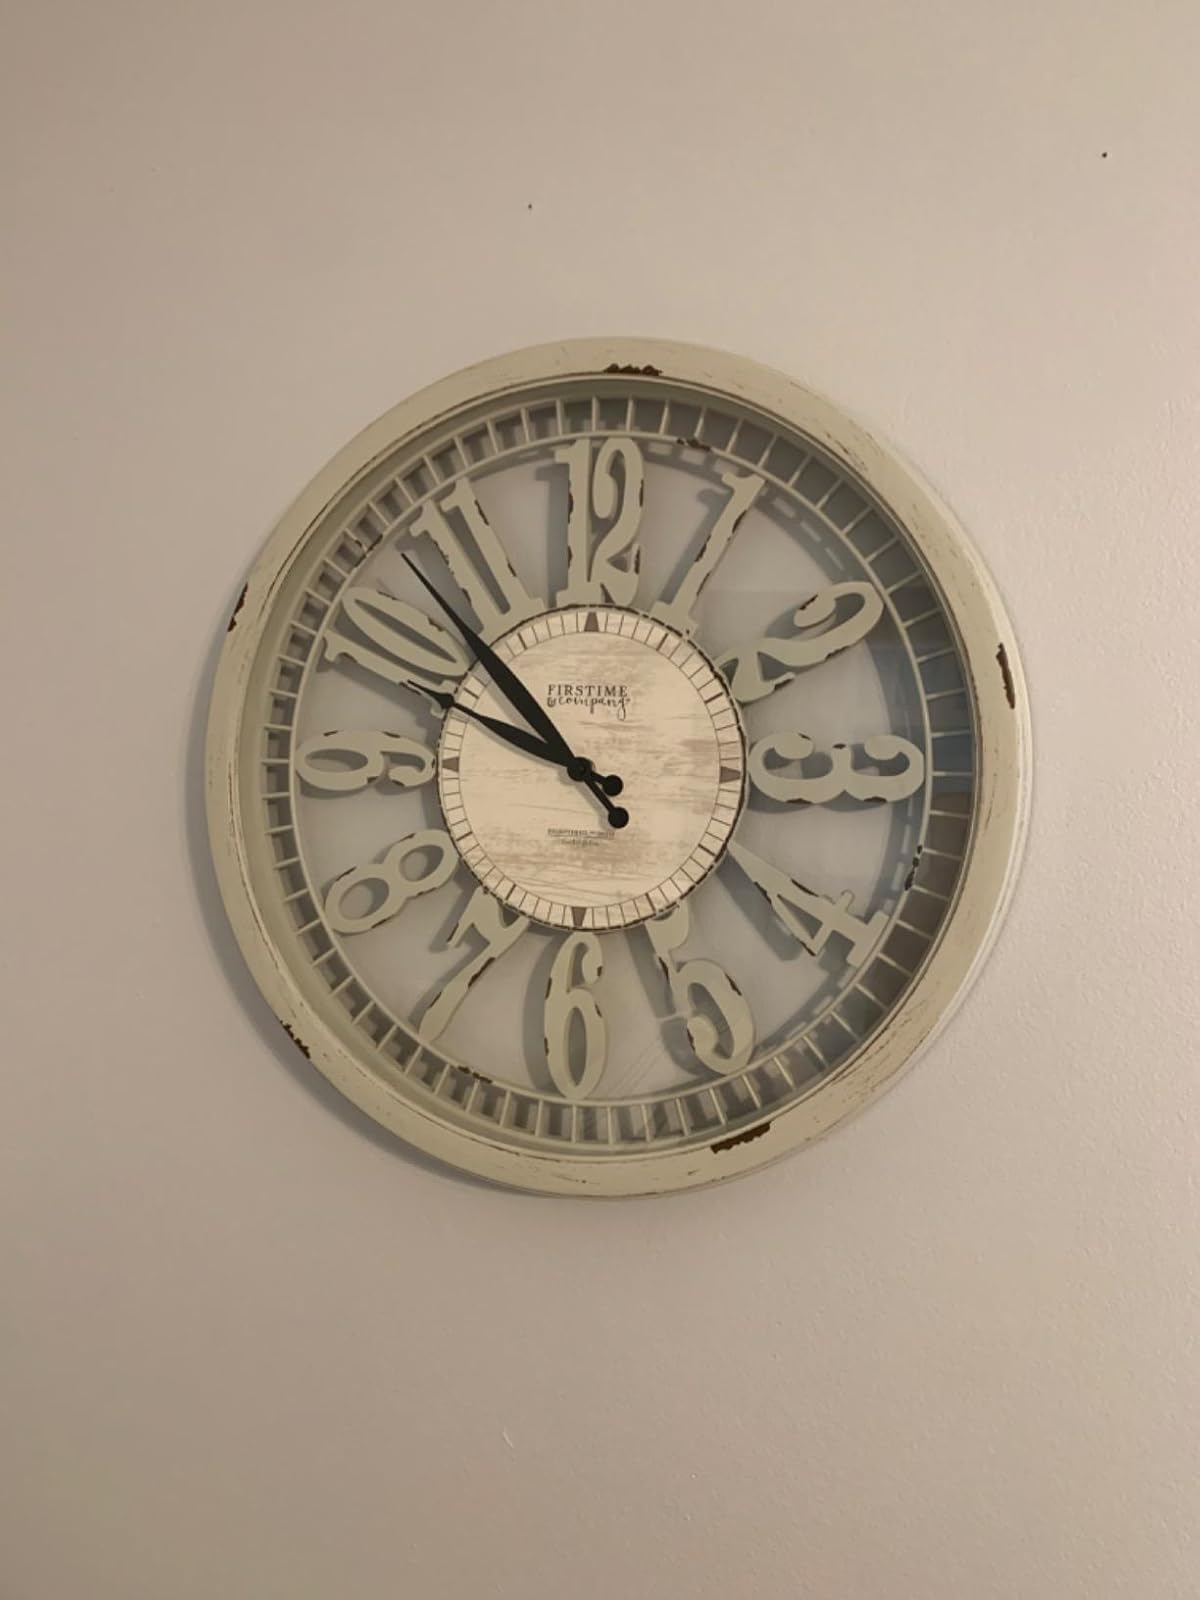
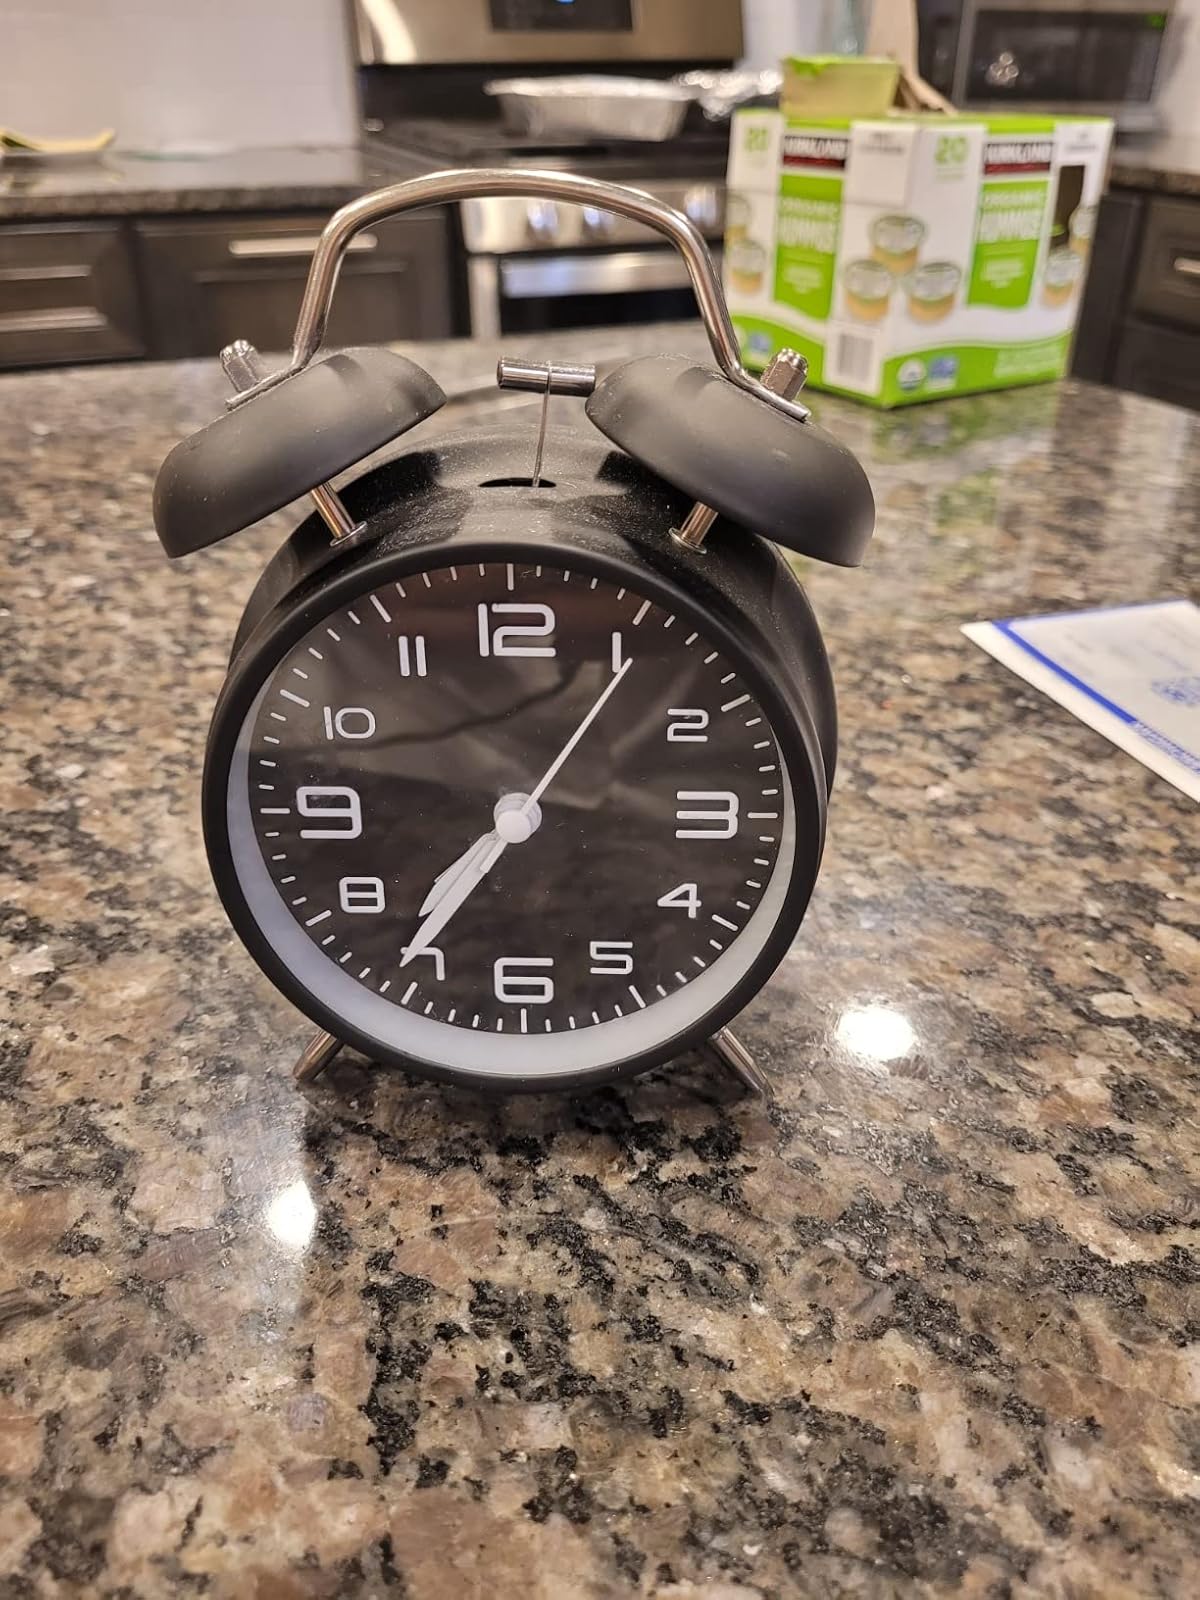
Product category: clock
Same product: no